Mechanics

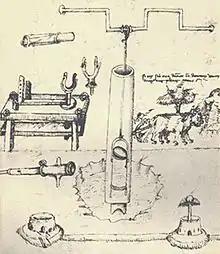
First European depiction of a piston pump, by Taccola, .

Two central figures in the early modern age are Galileo Galilei and Isaac Newton. Galileo's final statement of his mechanics, particularly of falling bodies, is his "Two New Sciences" (1638). Newton's 1687 "Philosophiæ Naturalis Principia Mathematica" provided a detailed mathematical account of mechanics, using the newly developed mathematics of calculus and providing the basis of Newtonian mechanics.